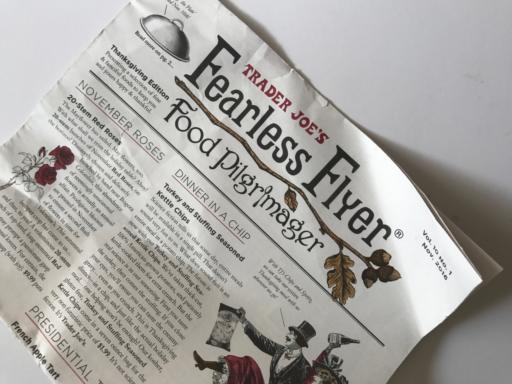
Label: paper